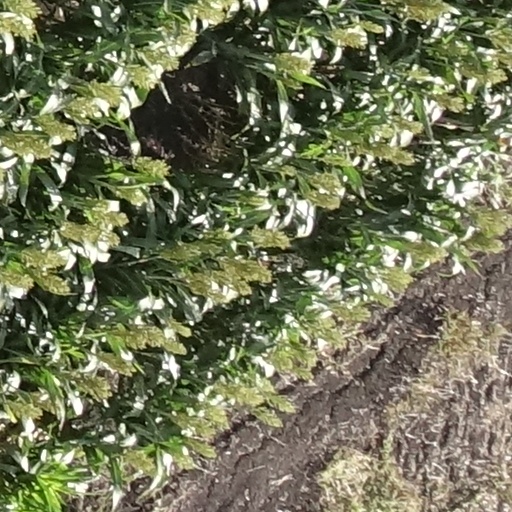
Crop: sorghum